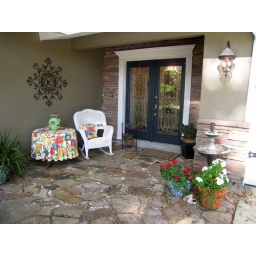
River rock around the double door entry welcomes you home.